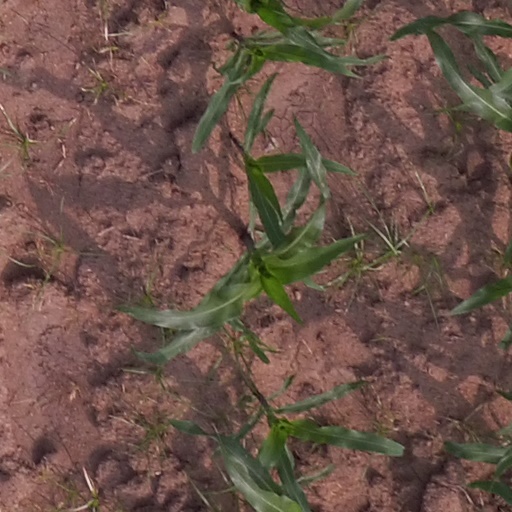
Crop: maize; corn